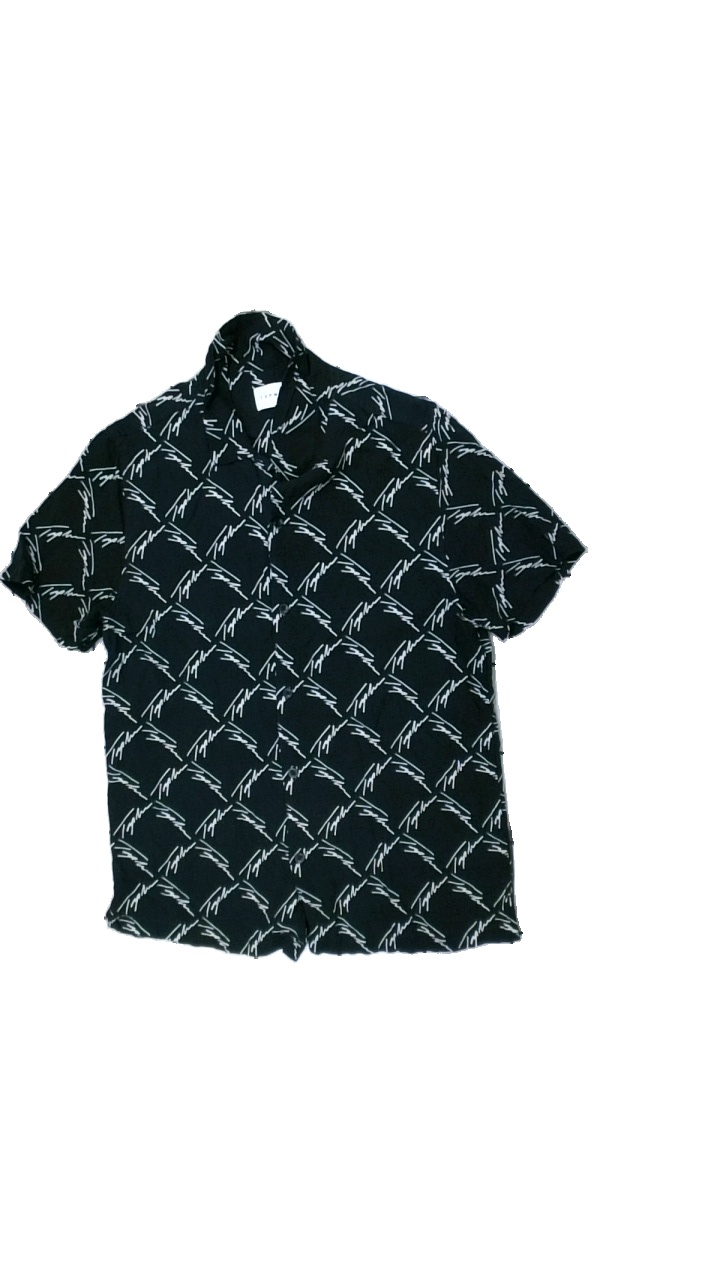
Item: Shirt (Men)
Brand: Top Man
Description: sortsleeve shirt with print
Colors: Black, White
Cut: Regular
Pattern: Other
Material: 100% Viscose
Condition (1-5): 4
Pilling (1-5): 5
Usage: Reuse
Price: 50-100